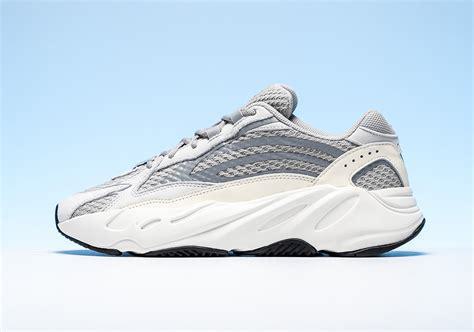
Brand: Adidas
Model: Yeezy Boost 700